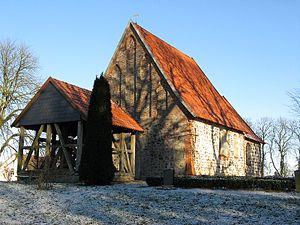
Perlin est une municipalité allemande du land de Mecklembourg-Poméranie-Occidentale et l'arrondissement du Mecklembourg-du-Nord-Ouest. En 2013, elle comptait 365 habitants.